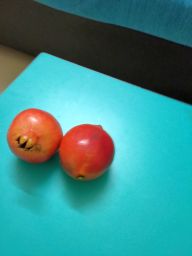
Fruit: Pomegranate
Quality: Good